Uzi Geller

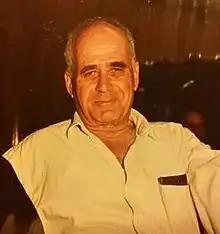

Geller was Israeli Champion in 1971–72. He tied for 7–10th at Netanya 1968 (Bobby Fischer won), tied for 9–10th at Netanya 1969 (Samuel Reshevsky won), took 16th at Netanya 1971 (Lubomir Kavalek and Bruno Parma won), and tied for 6–7th at Teheran 1972 (West Asian zonal, Shimon Kagan won). Geller died on 2 June 2024, at the age of 93.